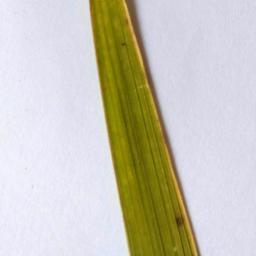
Label: Rice___Brown_Spot